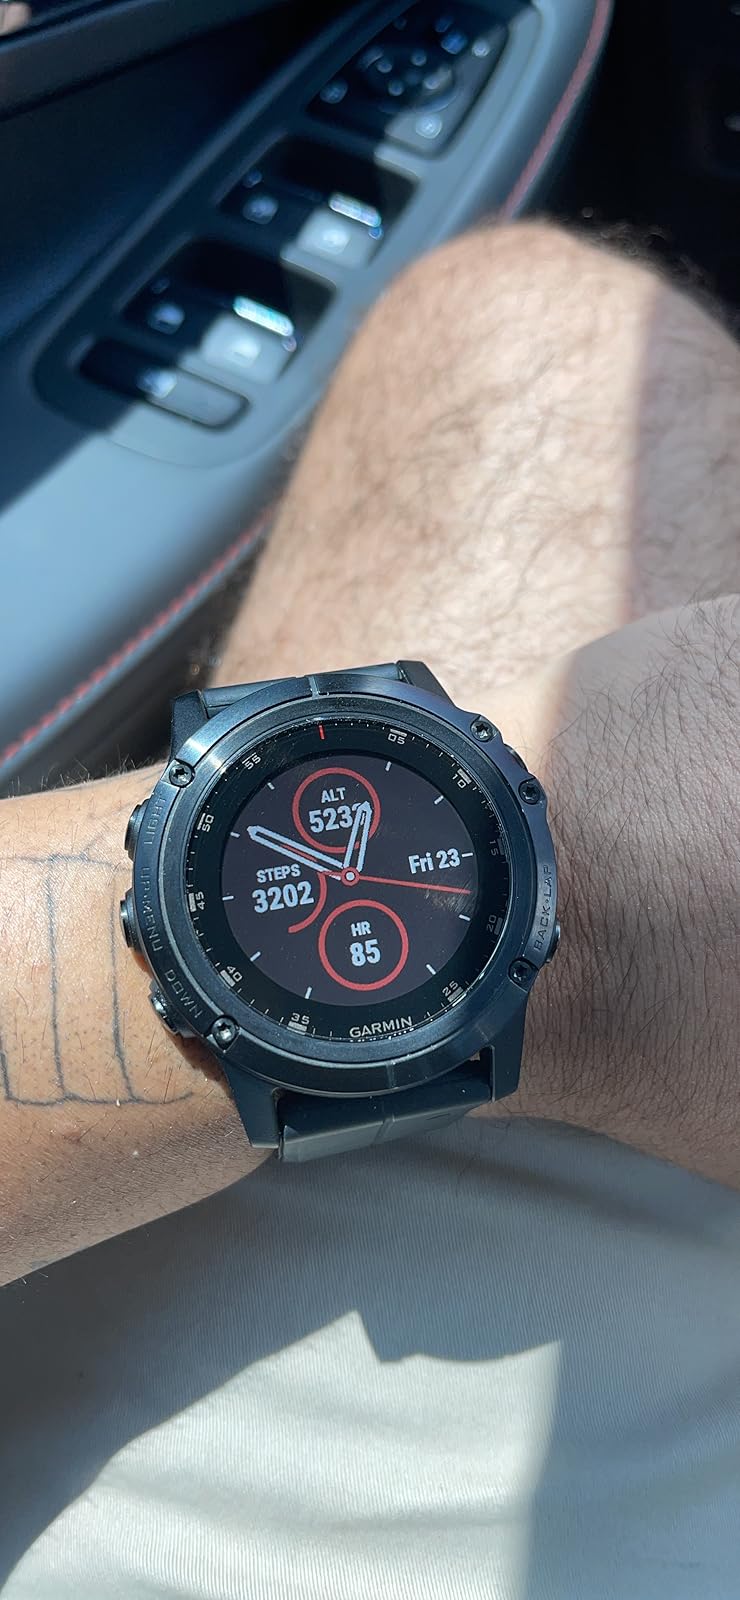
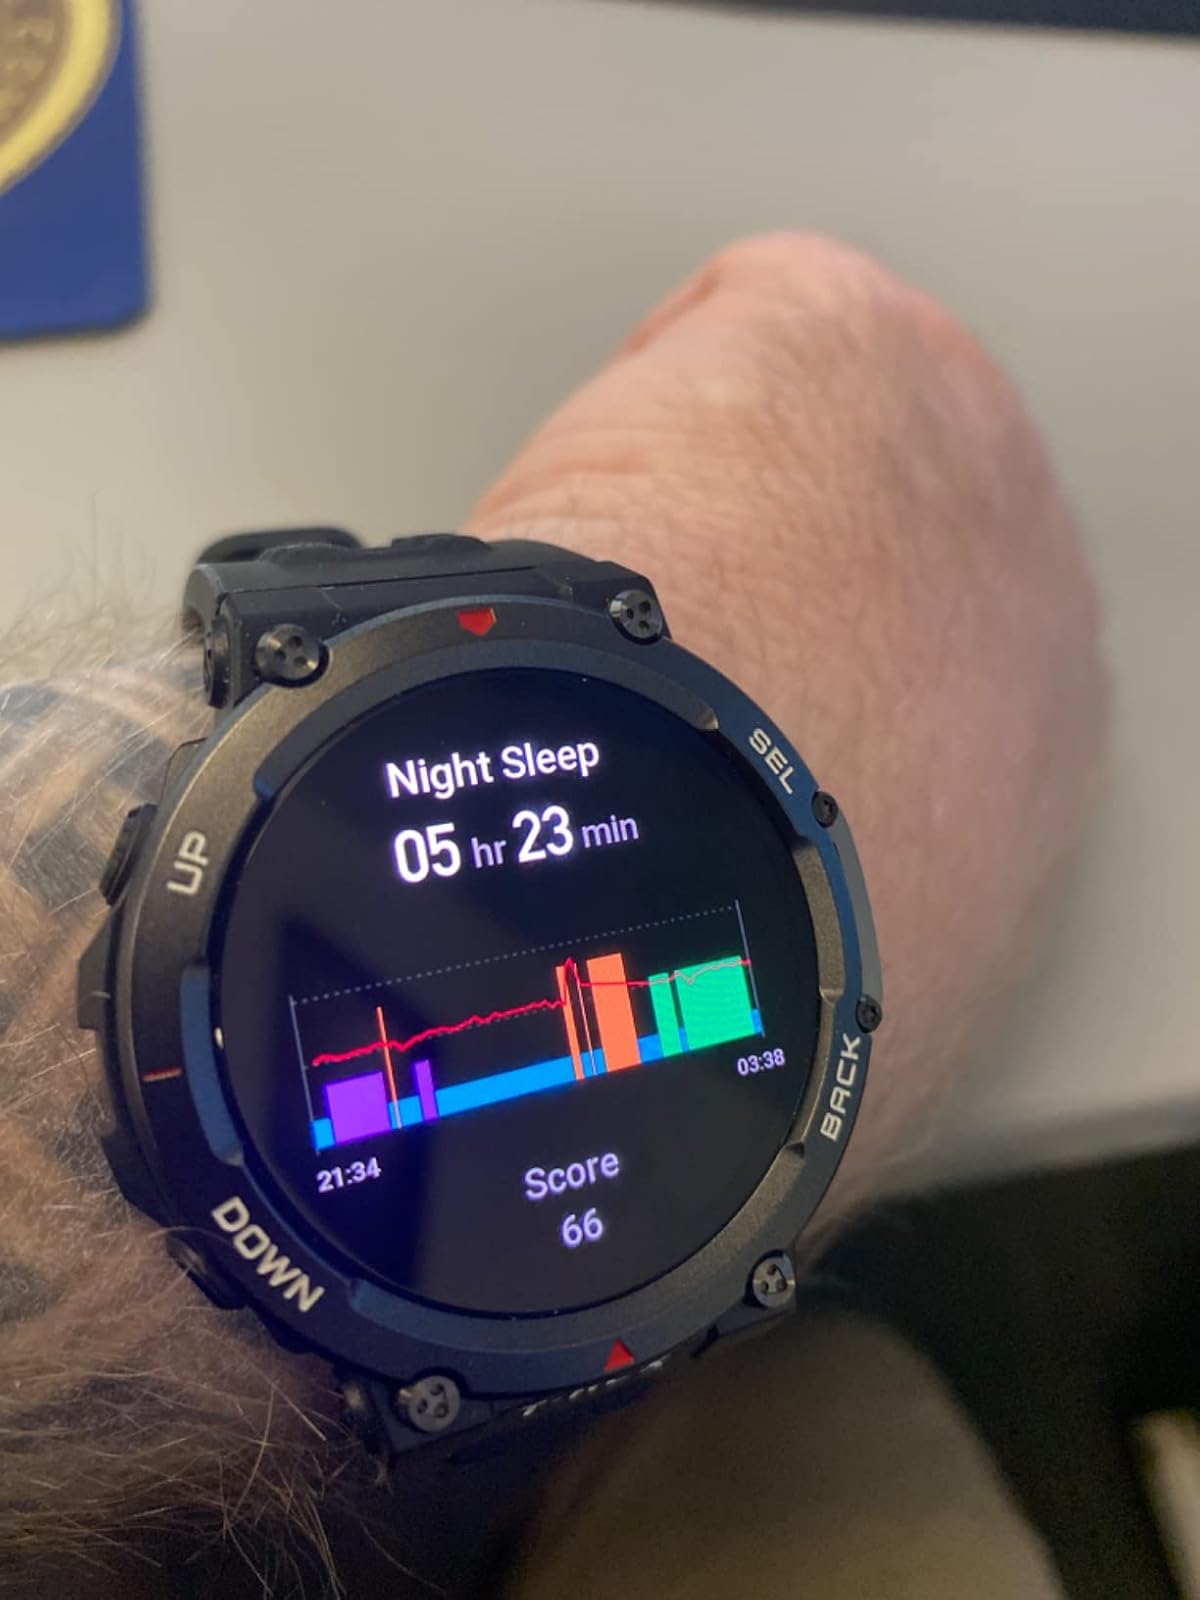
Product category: smartwatch
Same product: no